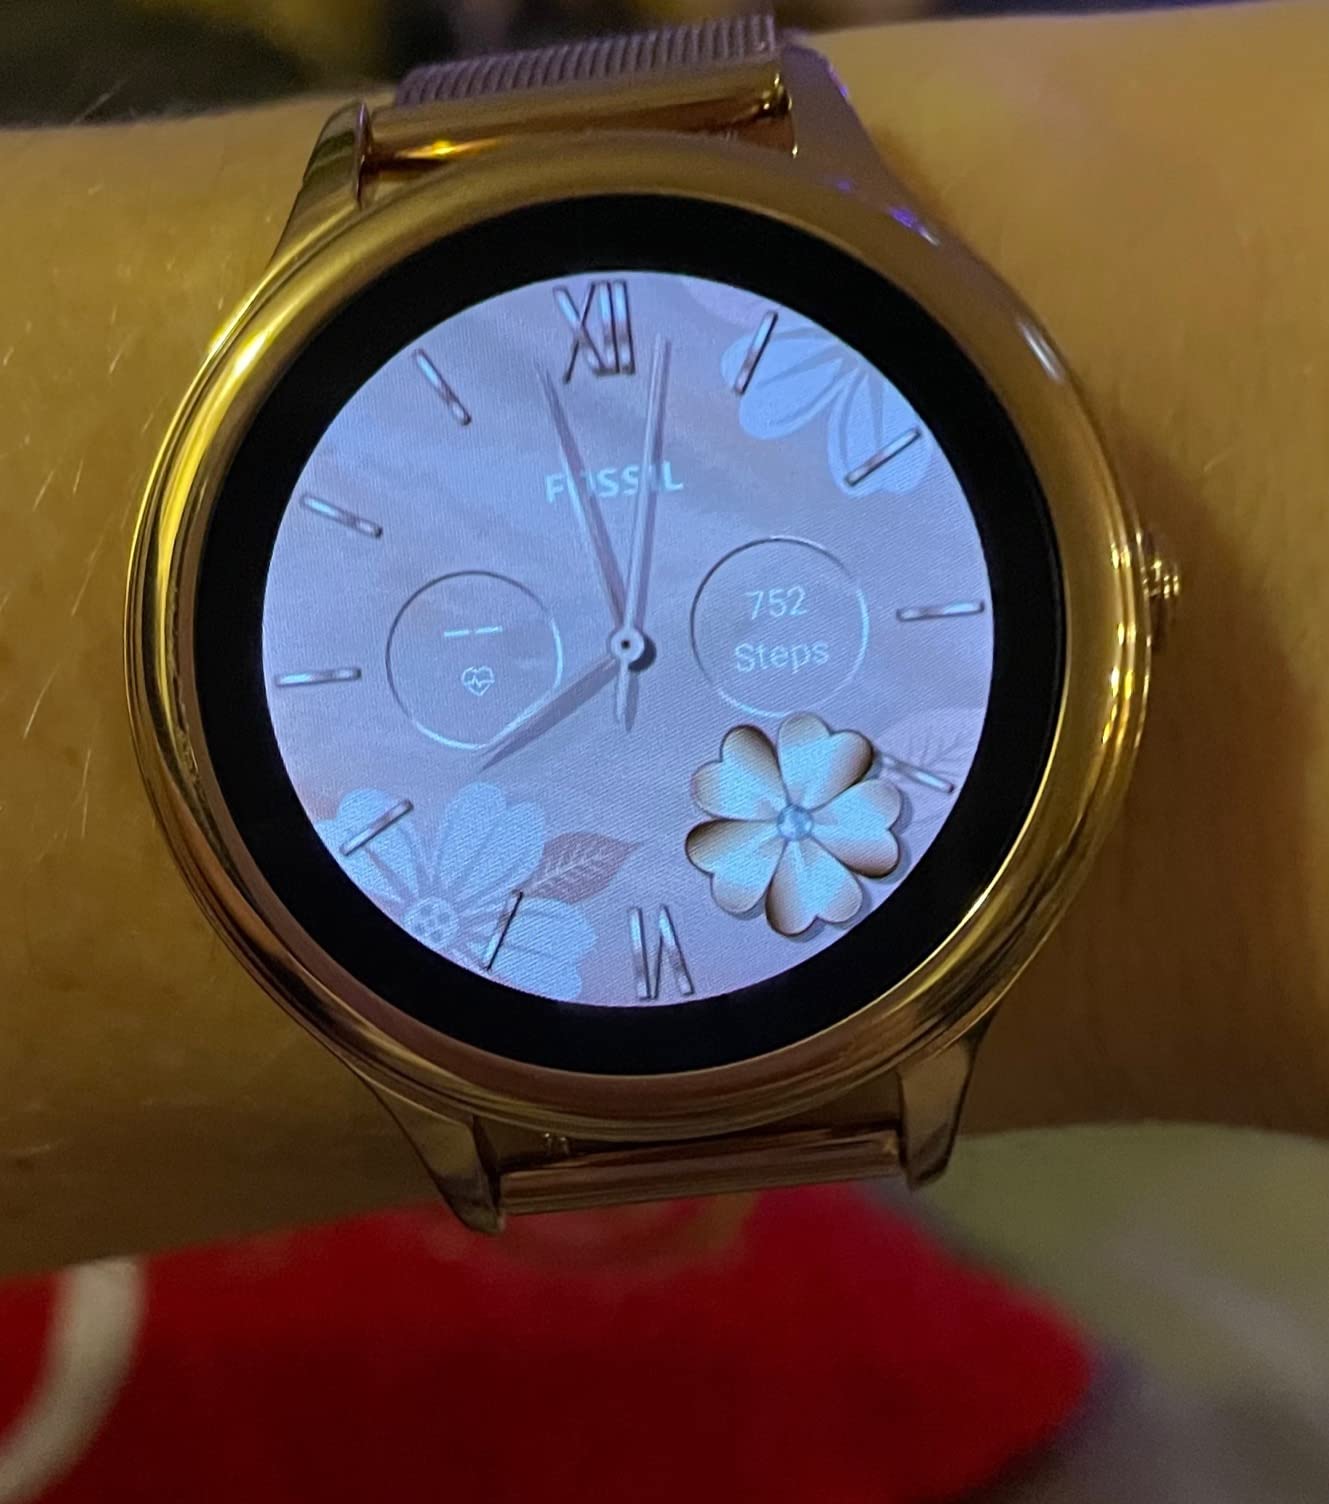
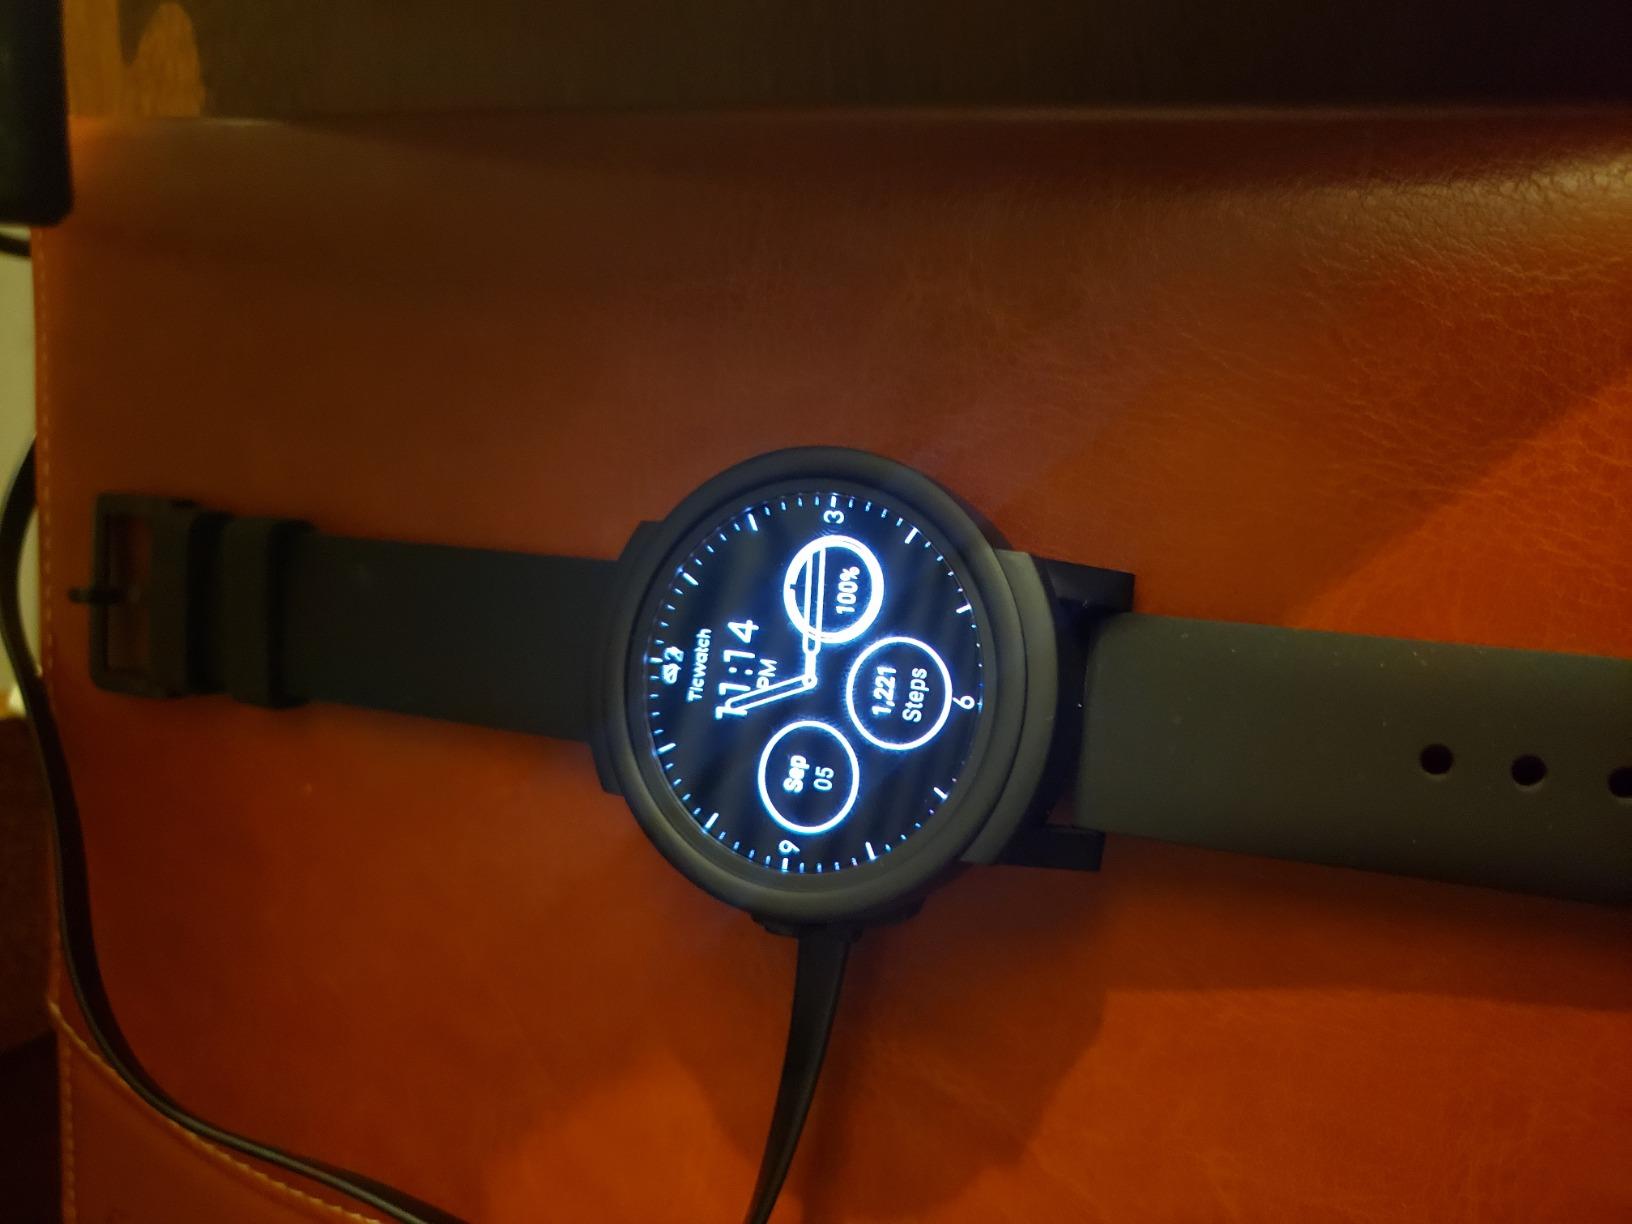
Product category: smartwatch
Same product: no